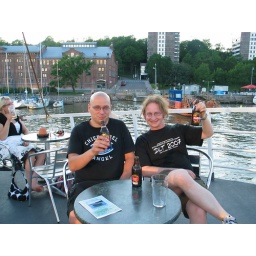
We had a Karhu (the best beer in FInland) on a boat in the river